Musée Rath

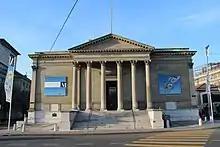
Entrance to the Musée Rath

The Musée Rath is an art museum in Geneva, used exclusively for temporary exhibitions. Its building is the oldest purpose-built art museum in Switzerland, and the original home of Geneva's Musée d'Art et d'Histoire.